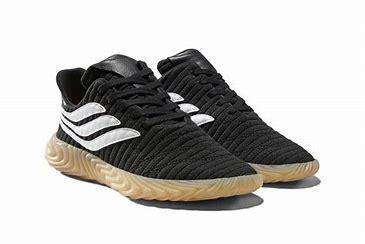
Brand: Adidas
Model: Sobakov